Daddy's Little Girl (film)

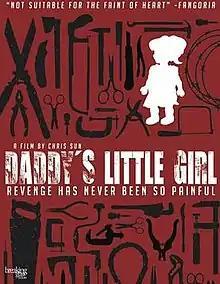
Film poster

Daddy's Little Girl is a 2012 Australian horror thriller film written and directed by Chris Sun. It stars Billi Baker, Michael Thomson, Allira Jaques, Holly Phillips, Rebecca Plint and Sean Gannon.